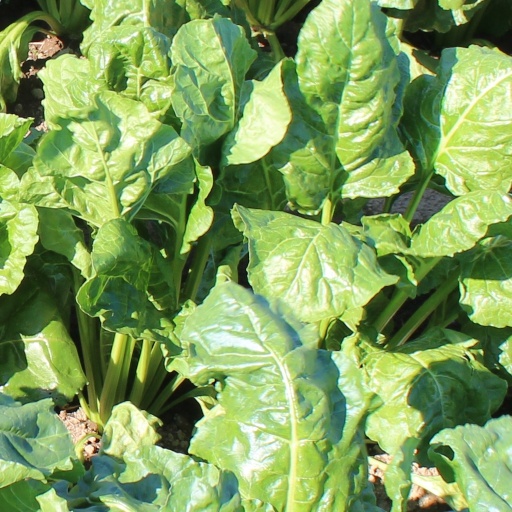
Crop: sugar beet